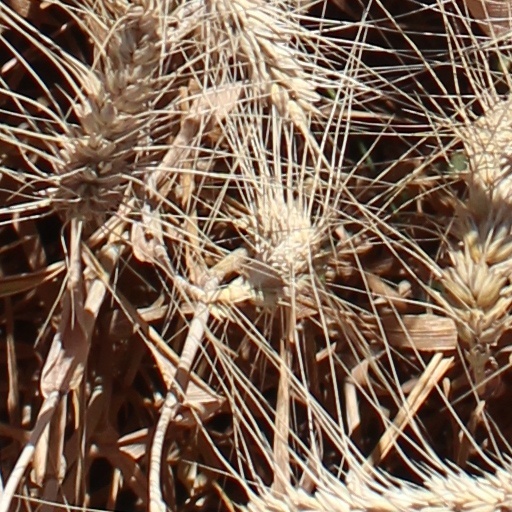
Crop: wheat